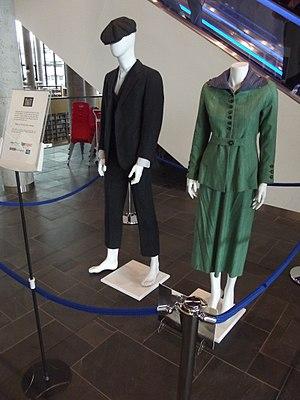
Peaky Blinders est une série télévisée britannique créée par Steven Knight et diffusée depuis le 12 septembre 2013 sur BBC Two.